Mirza Mazhar Jan-e-Janaan

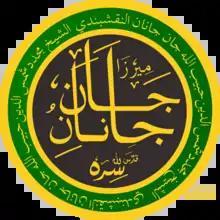

Mirzā Mazhar Jān-i Jānān, also known by his laqab Shamsuddīn Habībullāh (13 March 1699 – 6 January 1781), was a renowned Hanafi Maturidi Naqshbandī Sufi poet of Delhi, distinguished as one of the "four pillars of Urdu poetry." He was also known to his contemporaries as the "sunnītarāsh", "Sunnicizer", for his absolute, unflinching commitment to and imitation of the Sunnah.